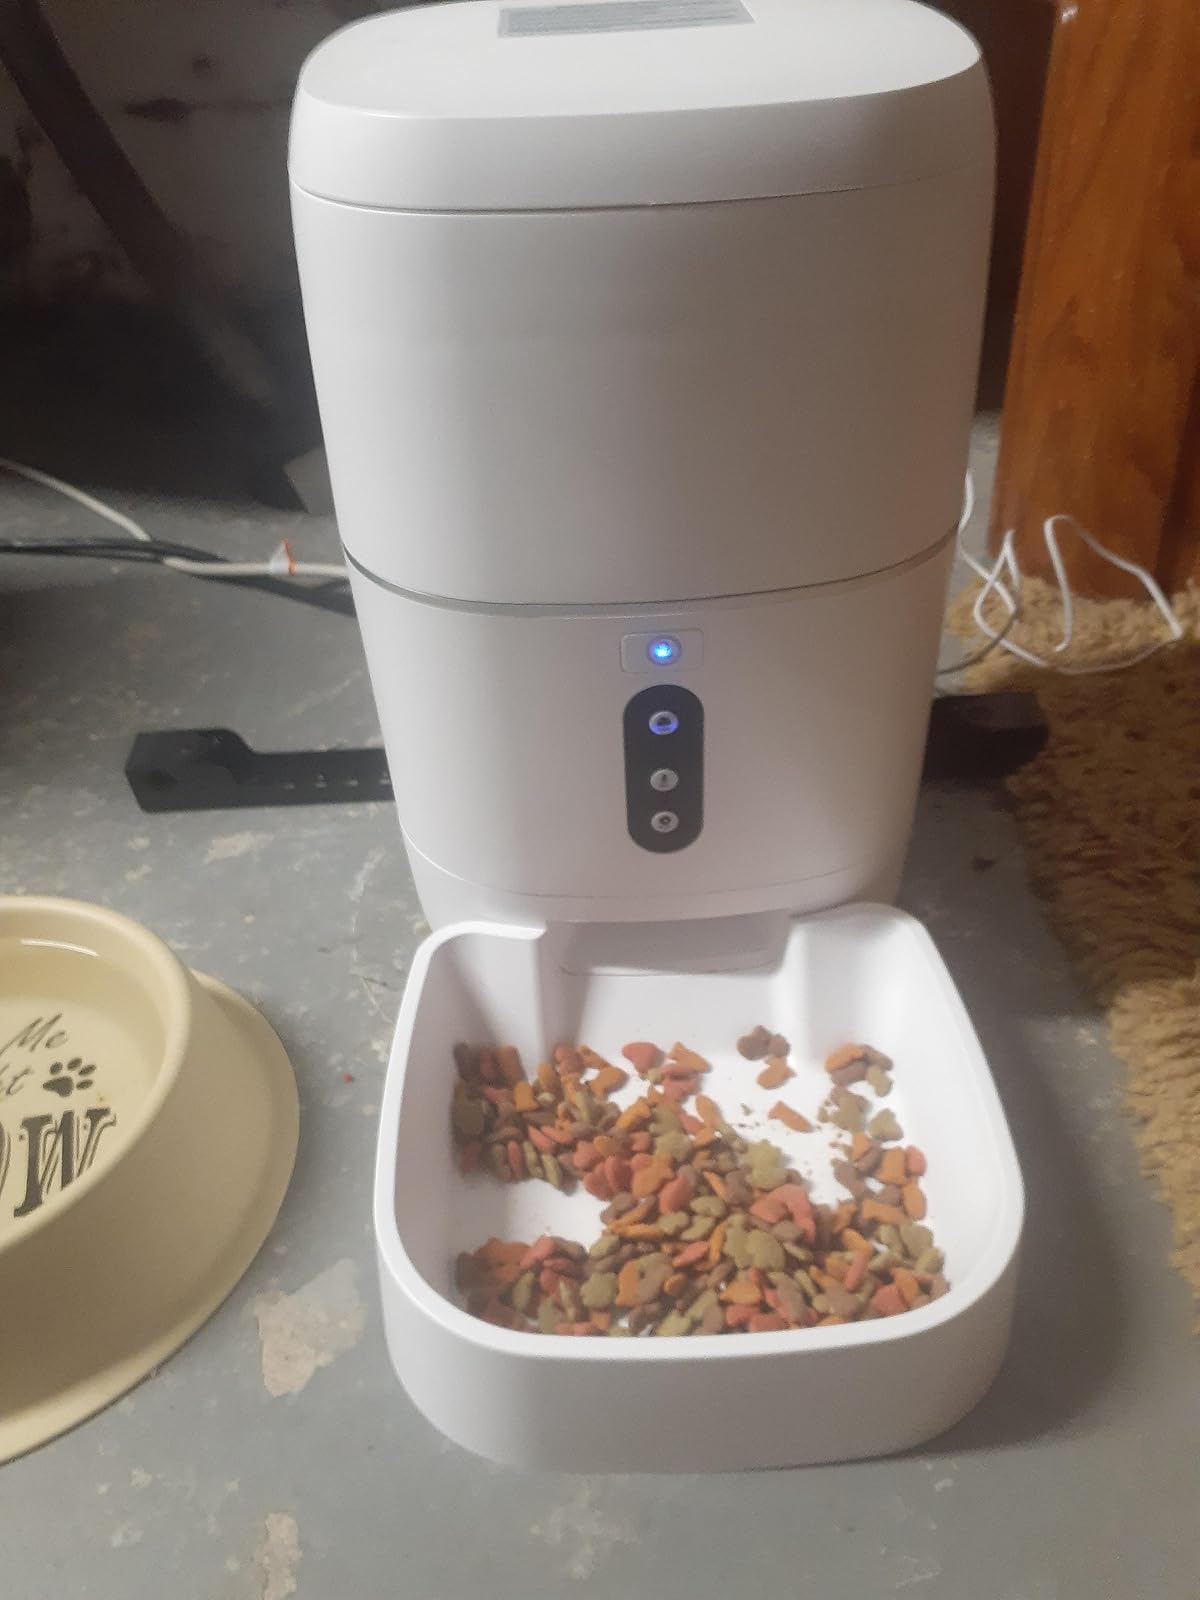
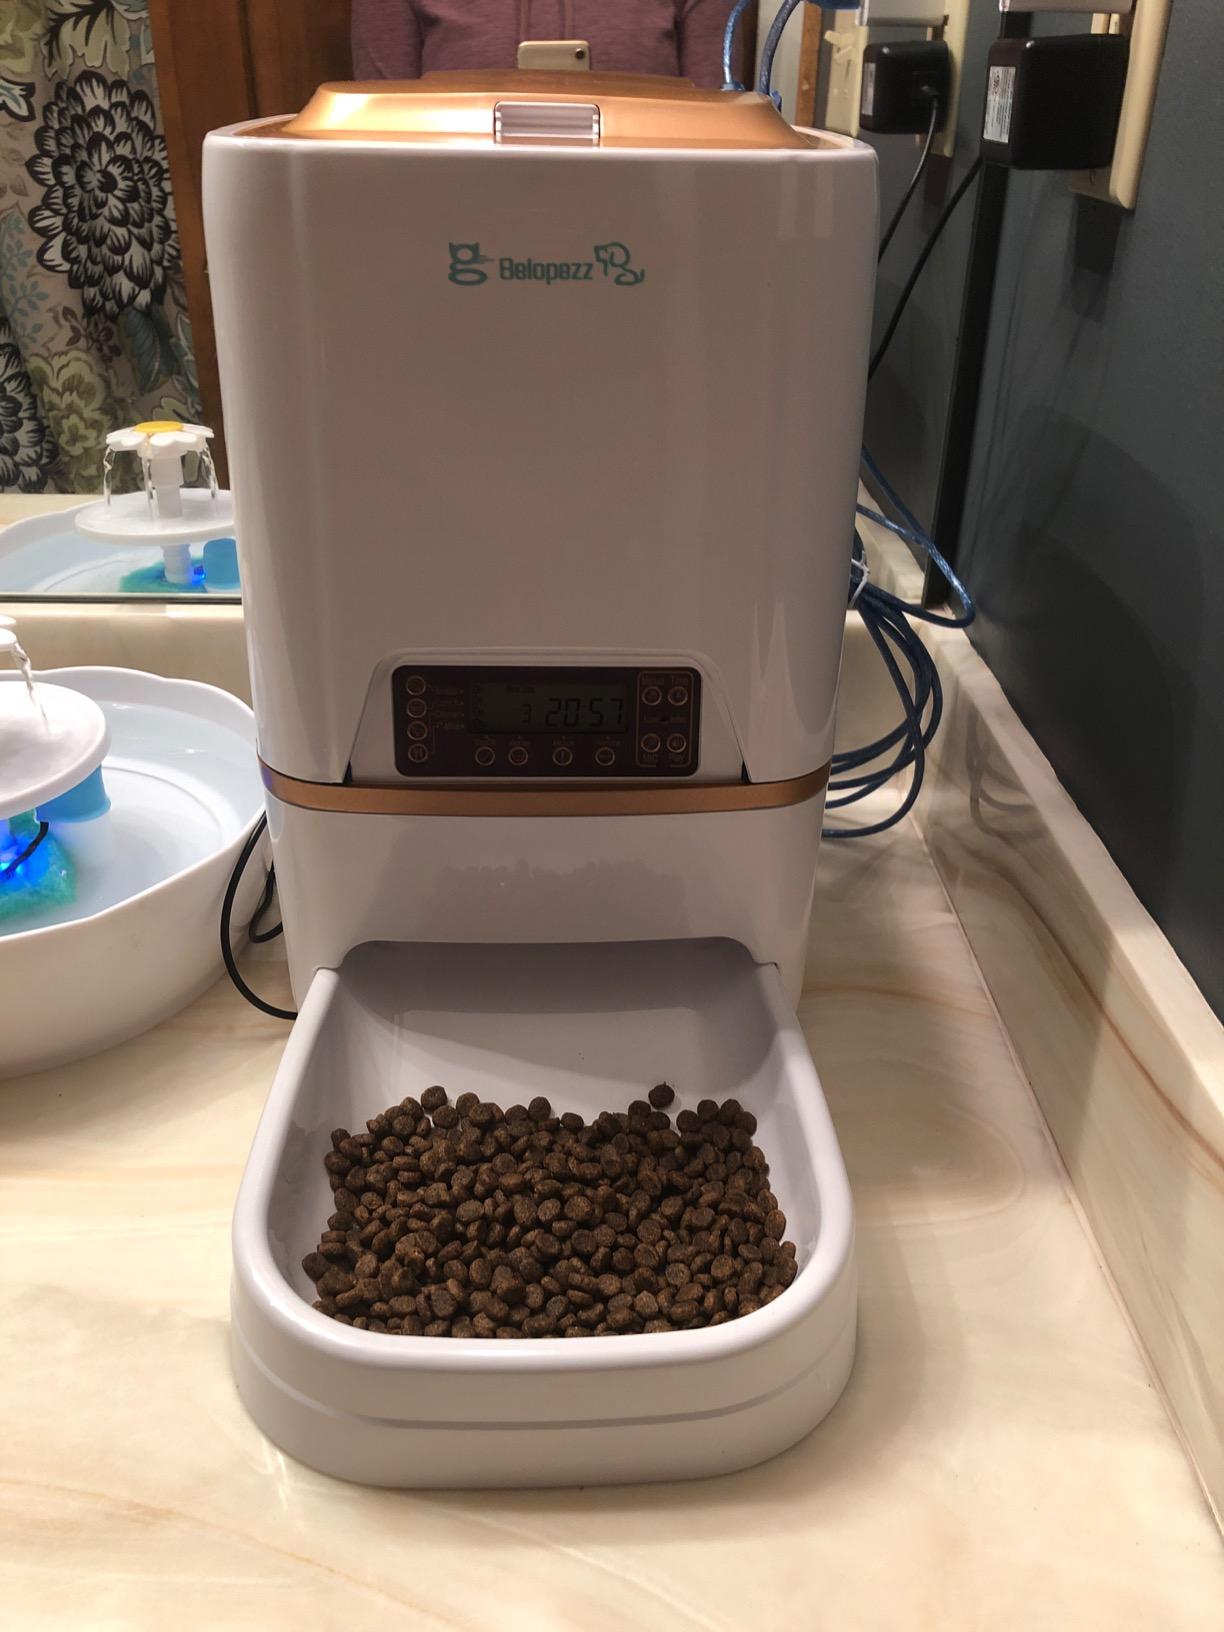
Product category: items_feeder
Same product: no